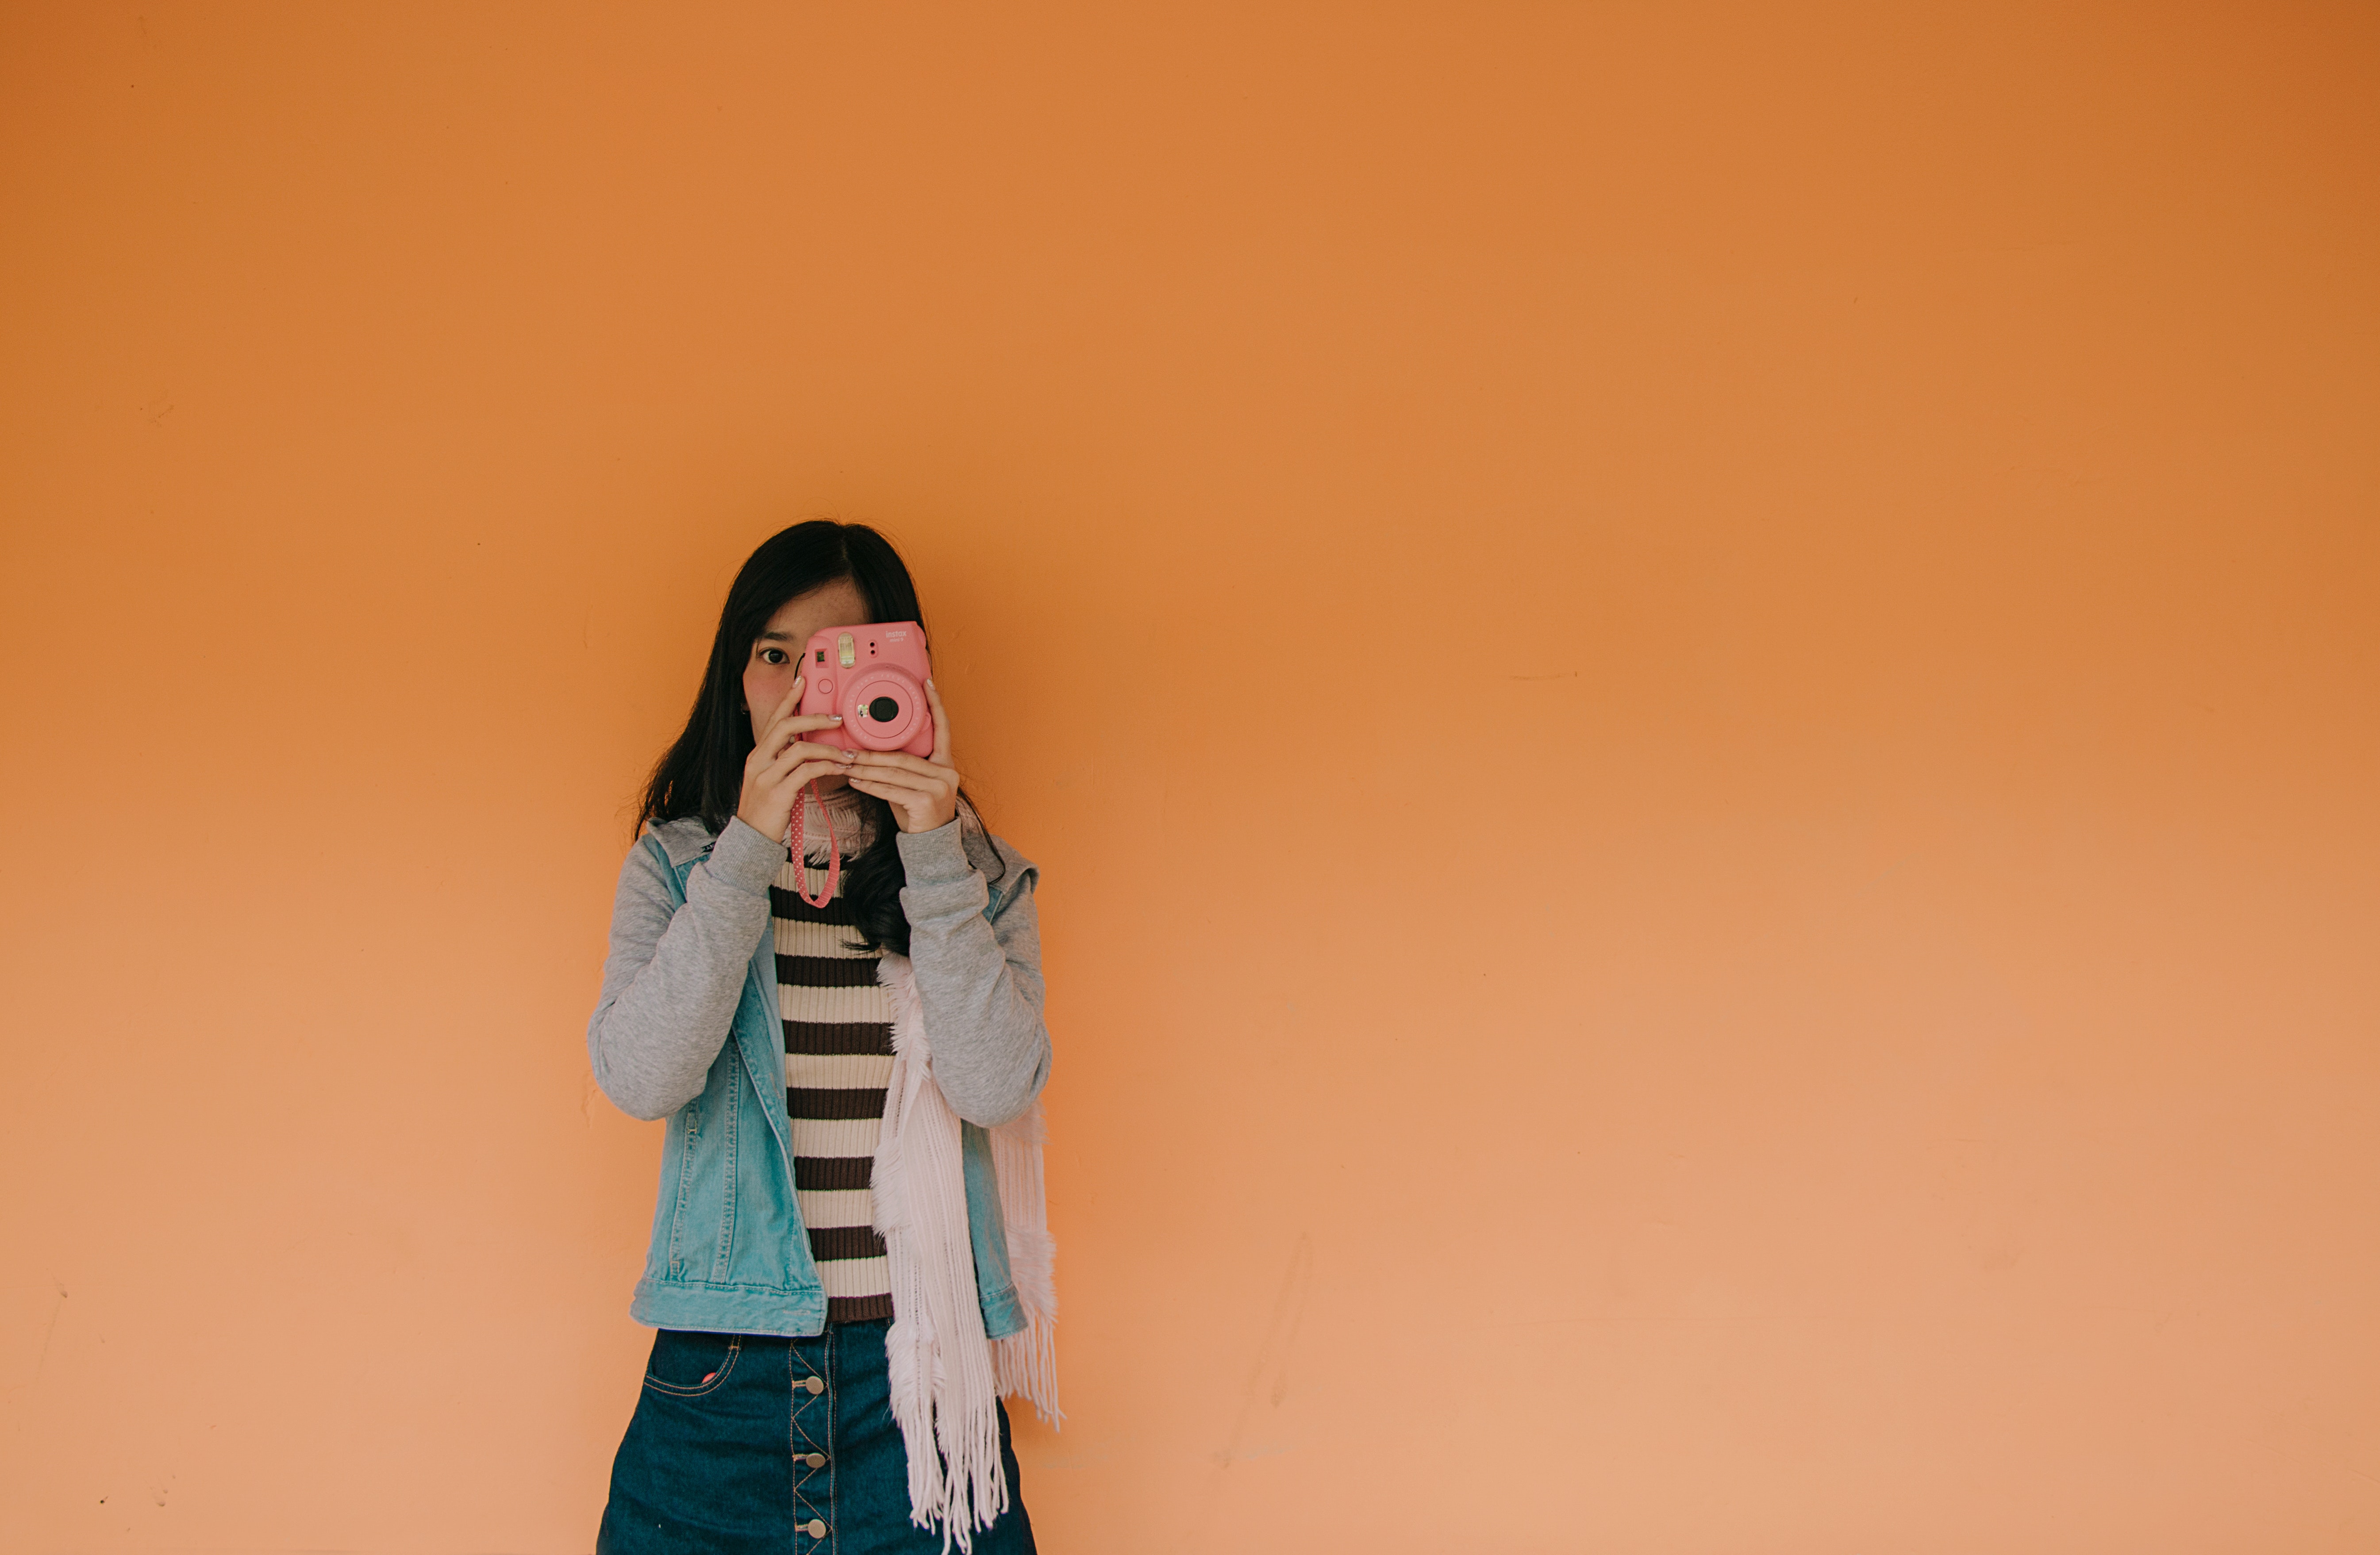
fun, girl, sky